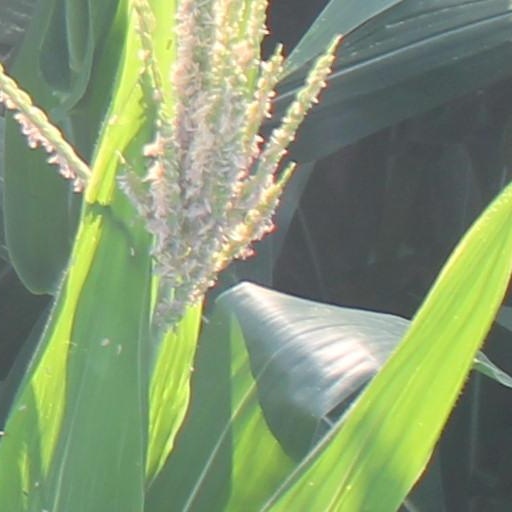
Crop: maize; corn